Saoirse Ronan

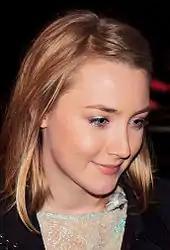
Ronan attending the premiere of "Violet & Daisy" at the 2011 Toronto International Film Festival

In 2011, Ronan took part in a promotion for the Irish Film Institute's Archive Preservation Fund, in which she was digitally edited into popular Irish films of the past, as well as documentary footage. Ronan and Alexis Bledel played the titular assassins in Geoffrey S. Fletcher's action film "Violet & Daisy" (2011). Eric Goldman of IGN compared the film unfavourably to the work of Quentin Tarantino and commented that Ronan's abilities had surpassed the material. Peter Jackson approached Ronan to play an elf in "The Hobbit" film series, but she withdrew from the project due to scheduling conflicts. She was instead drawn to Neil Jordan's horror film "Byzantium" (2012), as the "dark, gothic and twisted" project provided her an opportunity to play a more complex and mature character. The film starred Gemma Arterton and her as mother-and-daughter vampires. Writing for "Radio Times", the critic Alan Jones (film critic)}Alan Jones found the film to be an "evocative fairy tale that uses vampires as a prism to comment on humanity" and considered both Arterton and Ronan to be "radiant" in it.